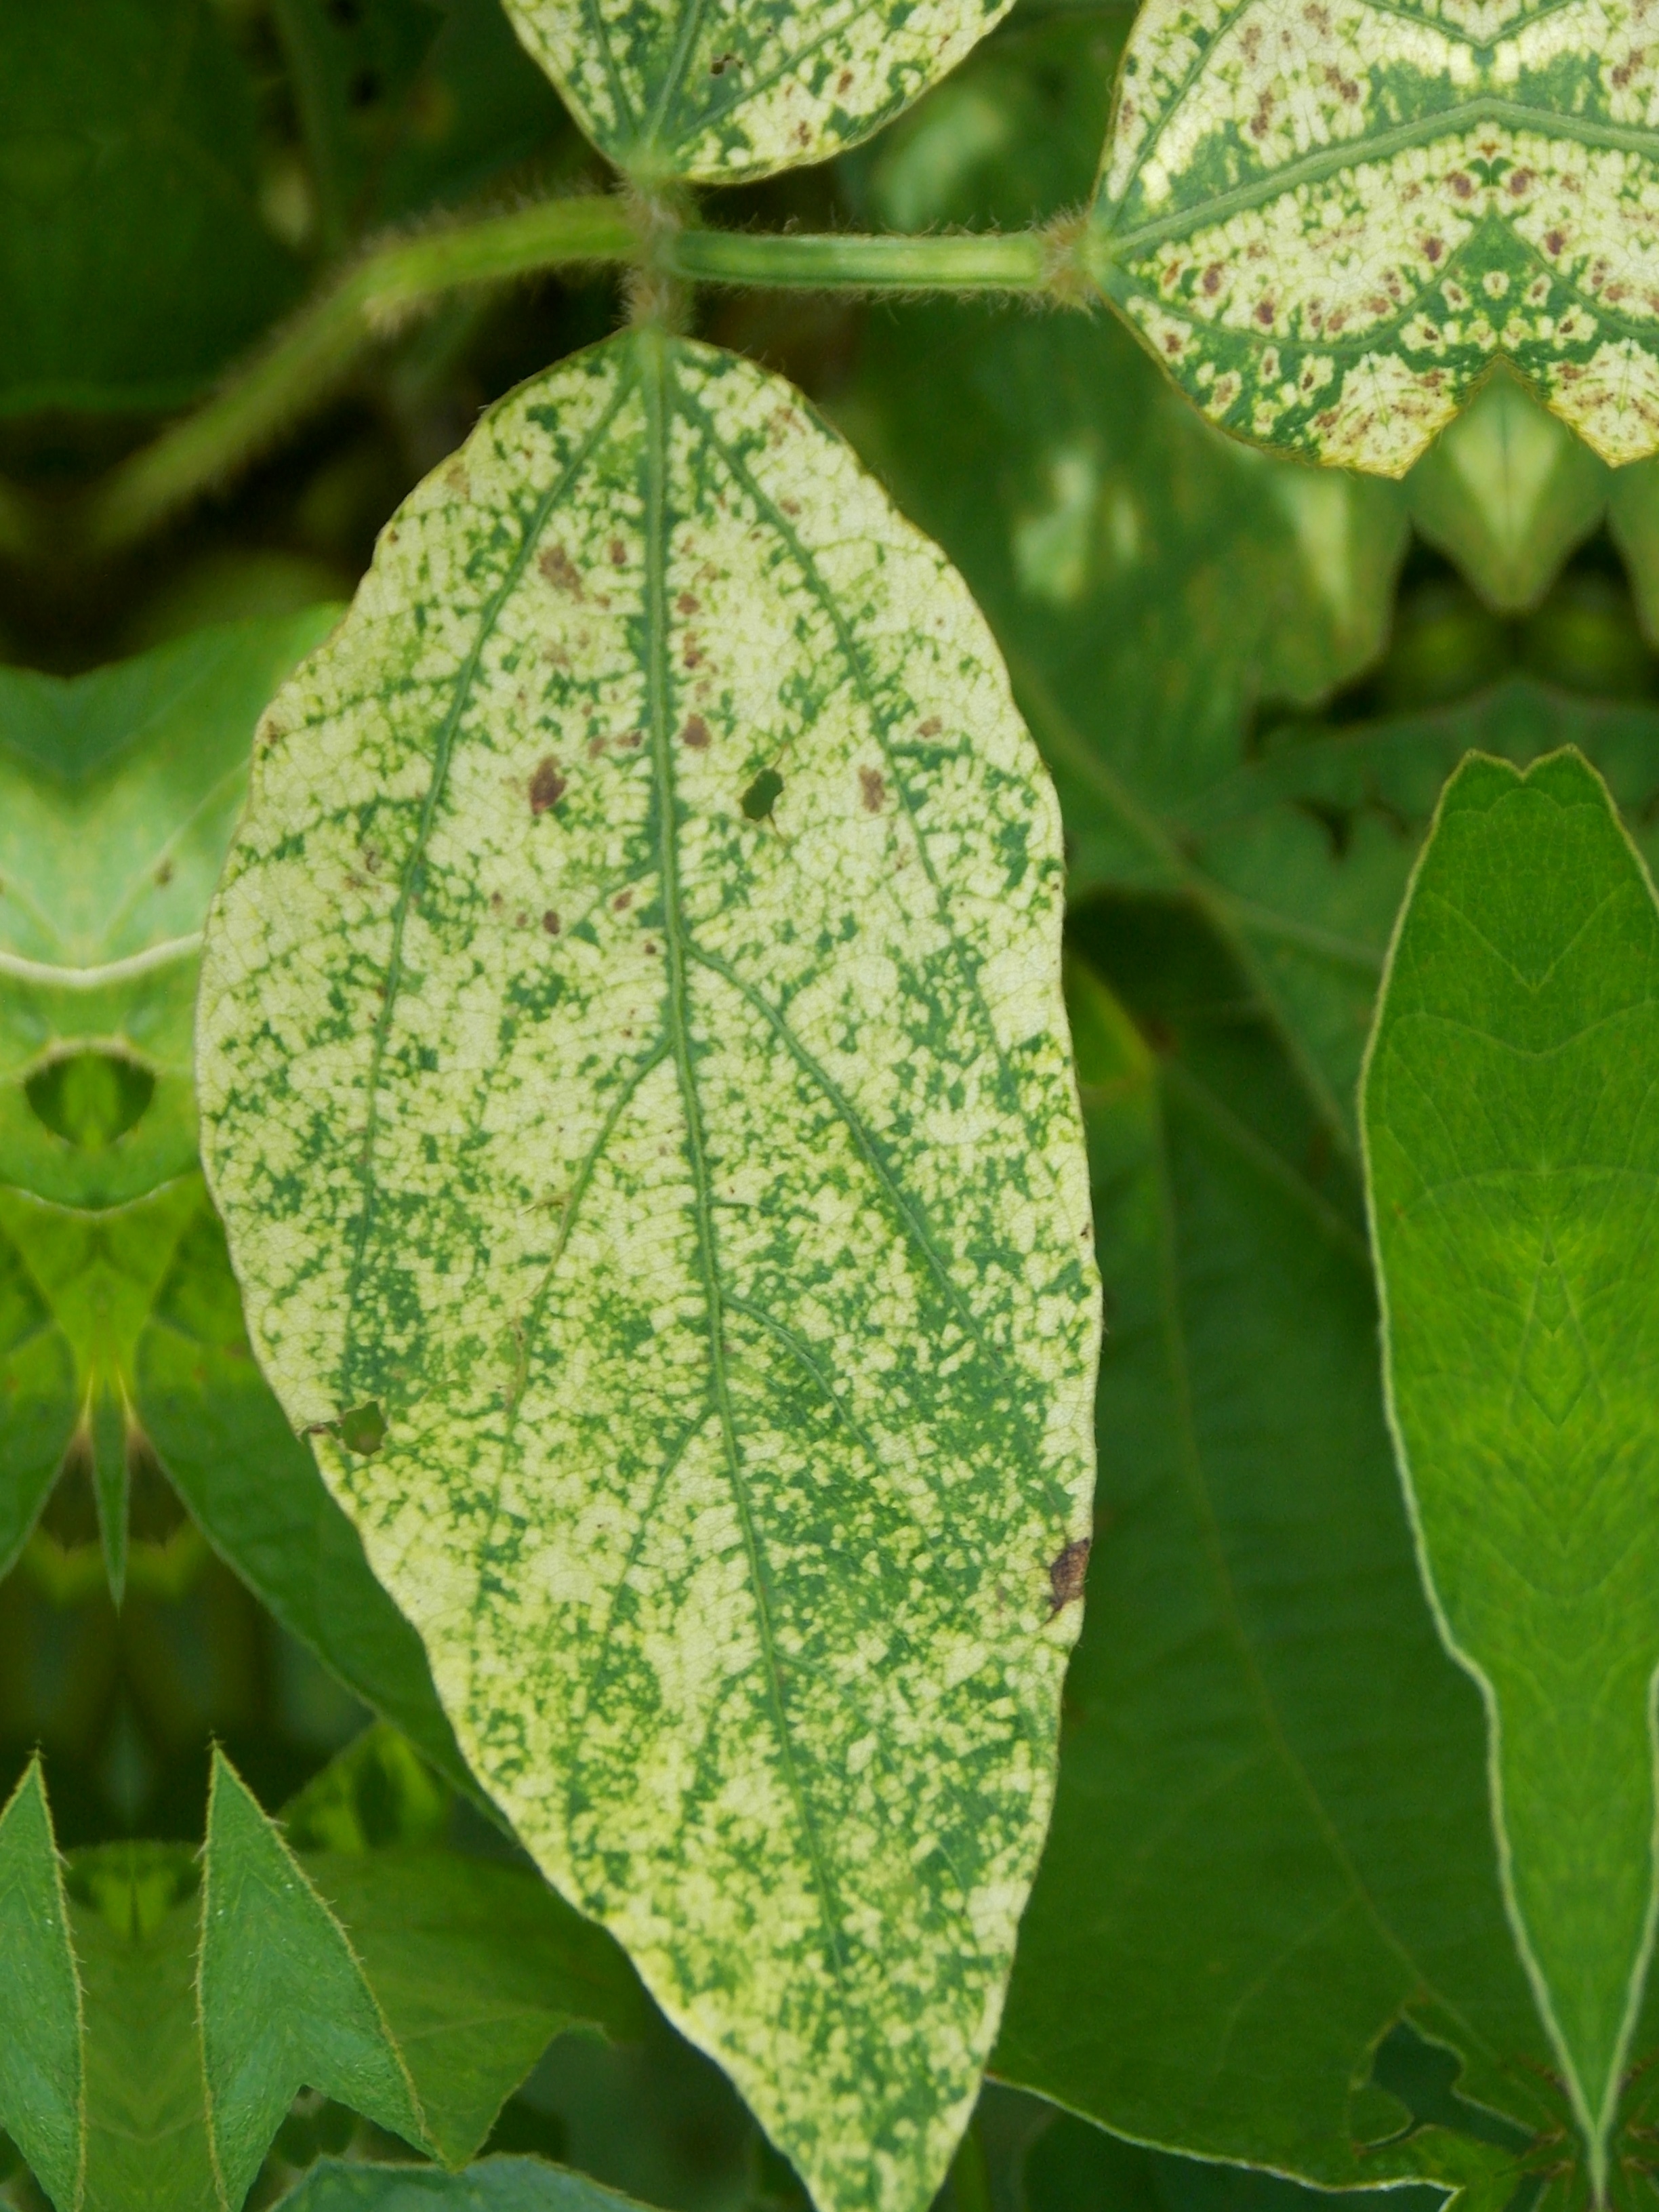
Label: Disease